UCLA Anderson School of Management

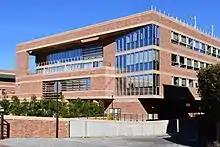
Marion Anderson Hall at UCLA Anderson

The John E. Anderson Graduate School of Management (branded as UCLA Anderson) is the graduate business school at the University of California, Los Angeles. The school offers MBA (full-time, part-time, executive), Post Graduate Program for Executives (PGPX), Financial Engineering, Business Analytics, and PhD degrees. It was named after American billionaire John E. Anderson in 1987, after he donated $15 million to the School of Management (the largest gift received from an individual by the University of California at the time).